Talia al Ghul

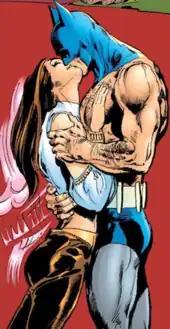
Talia and Batman share a kiss in "Batman" #244 (Sept. 1972). Art by Neal Adams and Dick Giordano.

Talia next appears in "Daughter of the Demon" in "Batman" #232 (June 1971). In the story, Dick Grayson (Robin) is kidnapped. Ra's al Ghul enters the Batcave, revealing to Batman that he knows Batman's secret identity and saying that Talia was also kidnapped along with Dick. Batman then goes with Ra's to search for Dick and Talia; in the end, it is revealed that Talia loves Batman and that the entire kidnapping is a setup designed by Ra's as a final test of Batman's suitability to be Talia's husband and his successor. Though Batman rejects Ra's offer, he nevertheless returns Talia's feelings. Ra's and Talia consider Batman to be married to Talia with only their consent necessary in "DC Special Series" #15 (1978) in the story "I Now Pronounce You Batman and Wife!".